Lontara

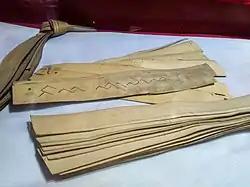
Lontara manuscript at the Balla Lompoa Museum

Lontara or lontaraq are Bugis-Makassar palm-leaf manuscripts that record knowledge on such topics as history, science, custom, and laws. The term originates from the Javanese/Malay word "lontar", which is the name of the palm tree "Borassus flabellifer" that provides the leaves used.